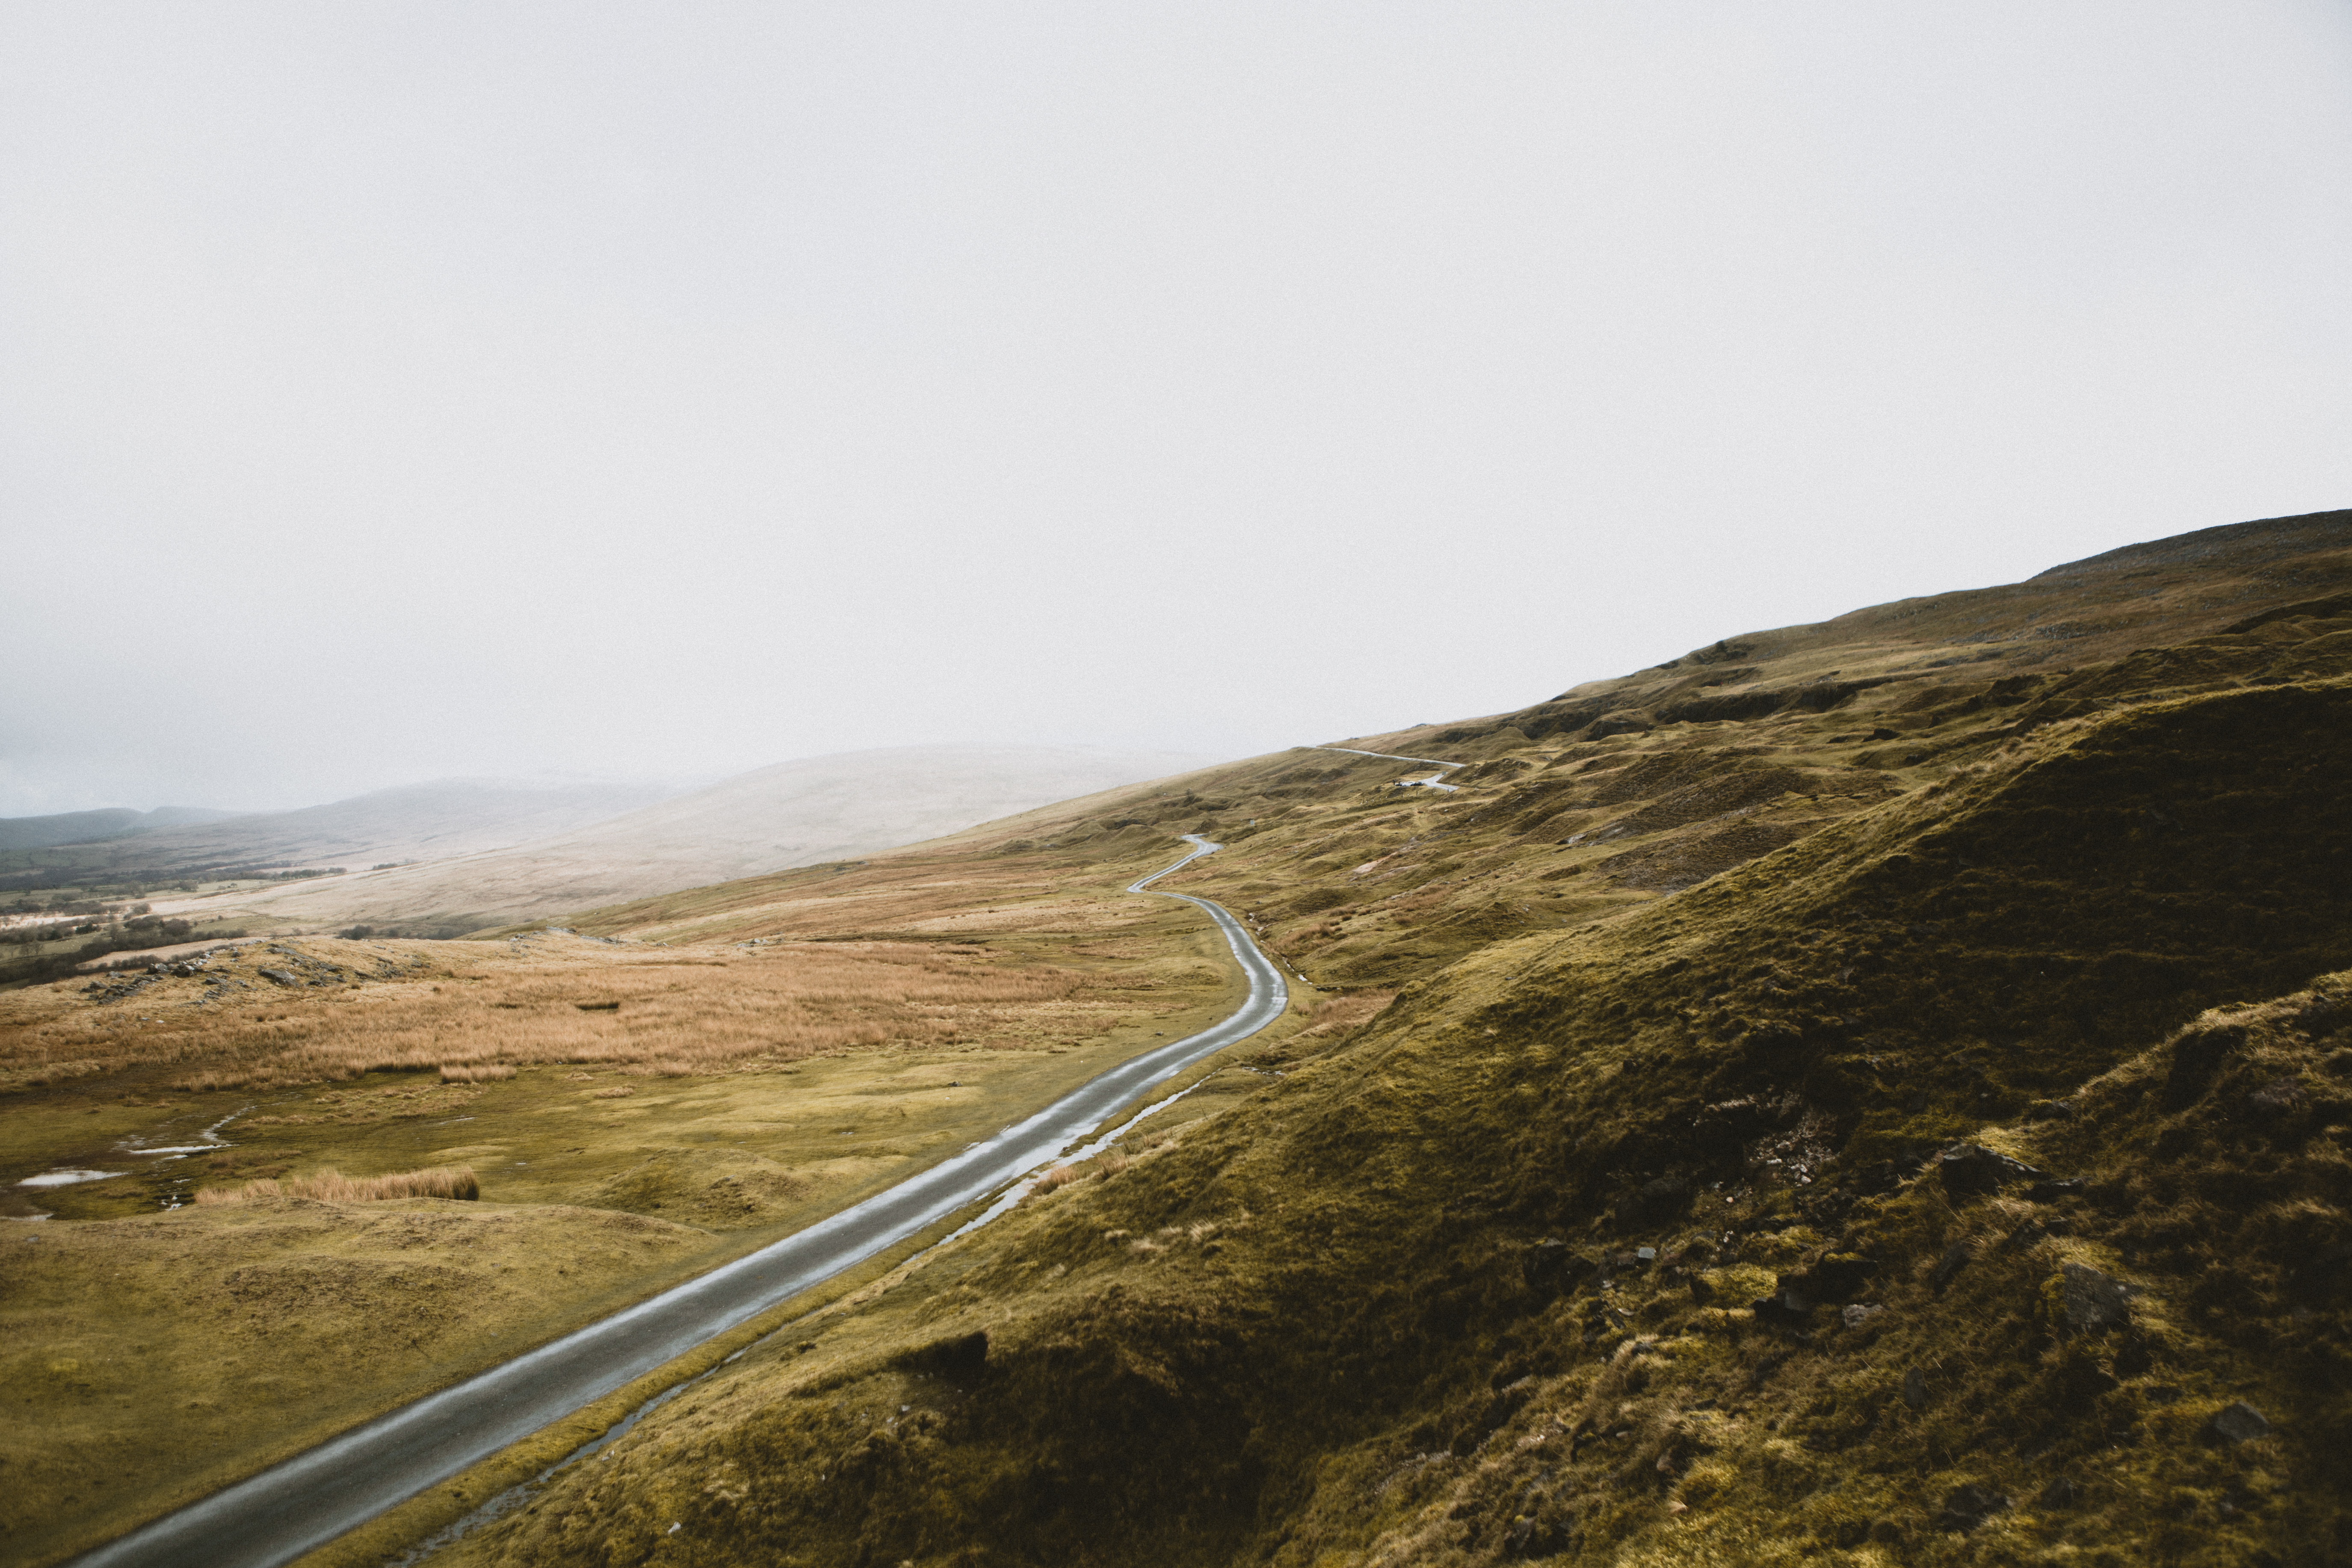
landscape, sea, coast, horizon, mountain, cloud, road, morning, hill, mountain range, cliff, rural, slope, terrain, ridge, summit, plateau, fell, loch, landform, mountain pass, atmospheric phenomenon, mountainous landforms